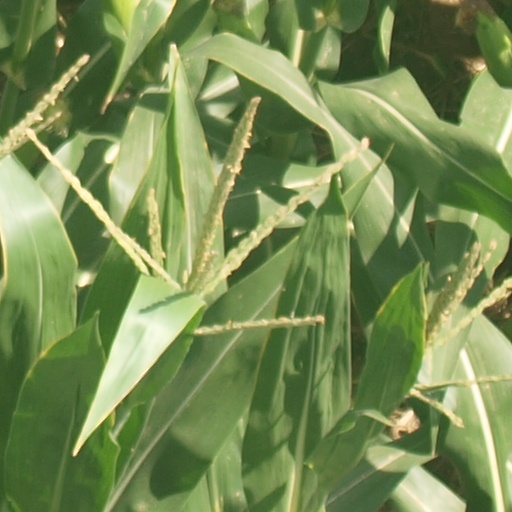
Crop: maize; corn